Cross-strait relations

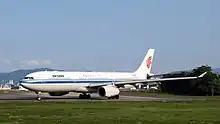
An Air China Airbus A330-300 at Taipei Songshan Airport

In her inauguration speech, President Tsai acknowledged that the talks surrounding the 1992 Consensus took place without agreeing that a consensus was reached. She credited the talks with spurring 20 years of dialogue and exchange between the two sides. She hoped that exchanges would continue on the basis of these historical facts, as well as the existence of the Republic of China's constitutional system and the democratic will of the Taiwanese people. In response, Beijing called Tsai's answer an "incomplete test paper" because Tsai did not agree to the content of the 1992 Consensus. On 25 June 2016, Beijing suspended official cross-strait communications, with any remaining cross-strait exchanges thereafter taking place through unofficial channels.